Elvira Sastre

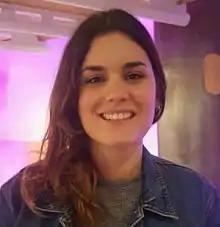

Elvira Sastre Sanz (born 1992) is a Spanish writer, poet, philologist, and literary translator.